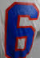
Number: 6